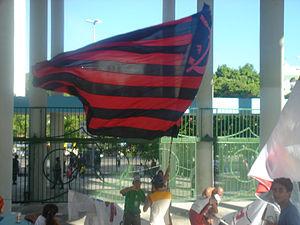
Le Clube de Regatas Flamengo est un club omnisports brésilien de la ville de Rio de Janeiro, originaire du quartier de Flamengo et aujourd'hui basé dans la Gávea. Il est principalement reconnu pour sa section de football, mais comporte également des sections d'aviron, de natation, de volley-ball, de basket-ball et d'autres disciplines encore. Fondé en tant que club d'aviron le 17 novembre 1895, il n'ouvre sa section de football qu'au début des années 1910 en disputant son premier match le 3 mai 1912.